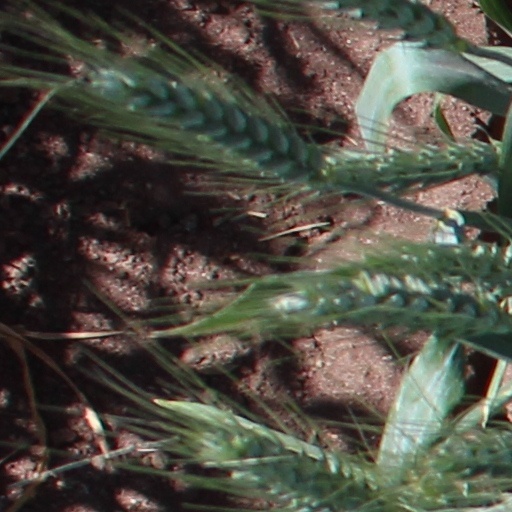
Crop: wheat